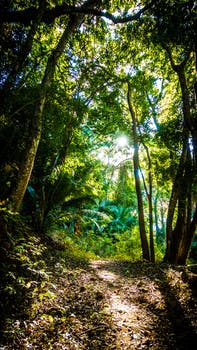
Label: No Watermark